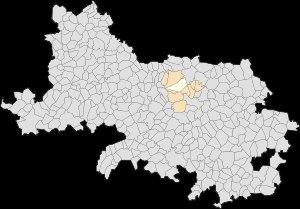
Marœuil est une commune française située dans le département du Pas-de-Calais en région Hauts-de-France.